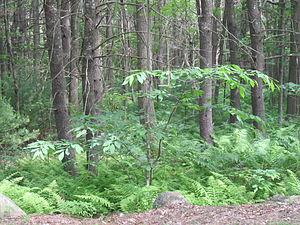
Le châtaignier d'Amérique est une espèce de châtaignier de la famille des Fagaceae. Elle était particulièrement répandue dans les forêts de l'Est des États-Unis et du Sud-Est du Canada avant d'être ravagée par une maladie en provenance d'Asie.